Mohammed Haji Mahmoud

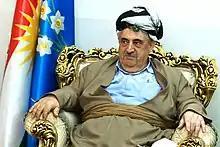
Mahmoud in 2019

Mohammed Haji Mahmoud is an Iraqi Kurdish politician and leader of the Kurdistan Socialist Democratic Party. He is widely known in Kurdistan as 'Kaka Hama' and gained a reputation for bravery fighting against Saddam Hussein's forces in the 1980s. More recently, he has led a Peshmerga force in the fight against the Islamic State.